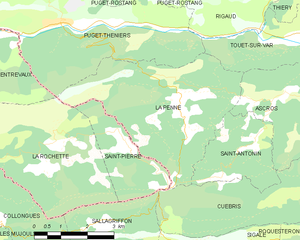
Carte des communes françaises: La Penne